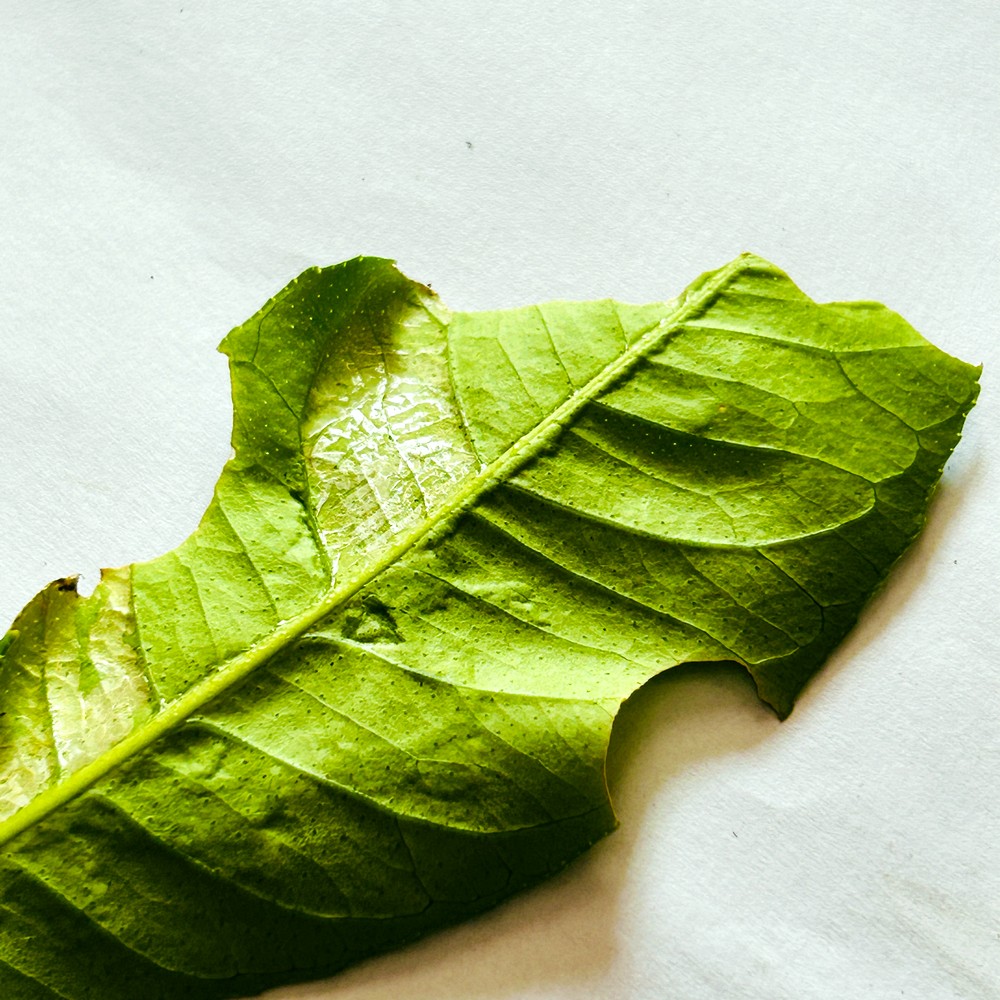
Label: Deficiency Leaf